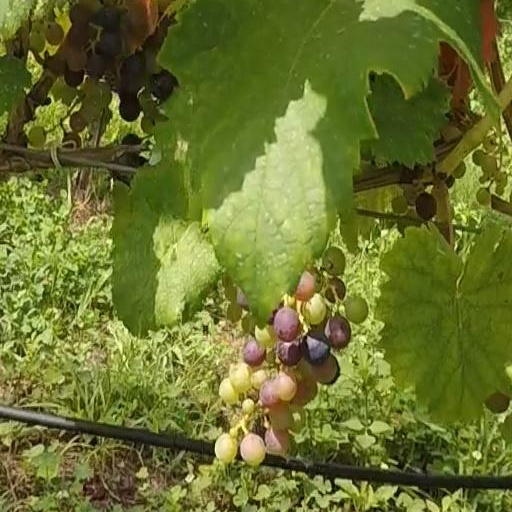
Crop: grape